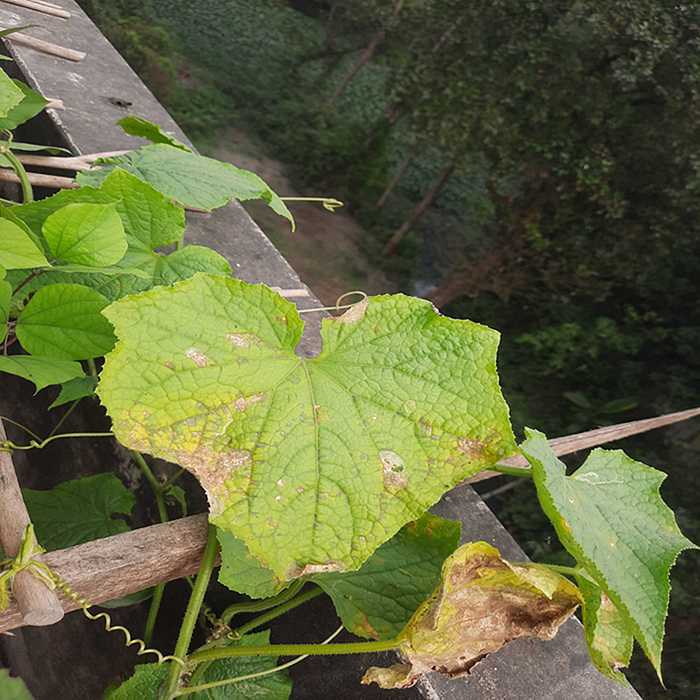
Plant: Cucumber
Label: Anthracnose lesions